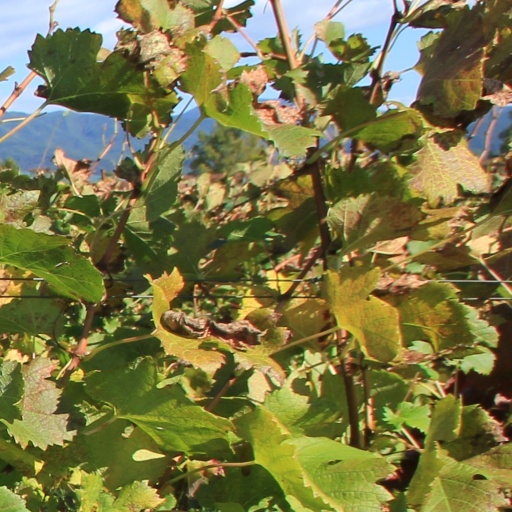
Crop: grape